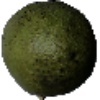
Label: Avocado 1